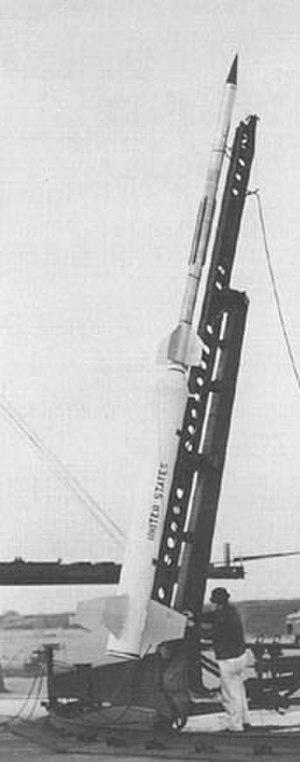
La Commission de recherche sur l'espace et la haute atmosphère est l'agence spatiale pakistanaise, responsable du programme spatial pakistanais. Elle a été créée en septembre 1961 sur ordre du président Muhammad Ayub Khan avant de devenir autonome en 1964. Son siège se situe à Islamabad.